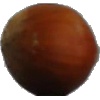
Label: Nut Forest 1